1960 Ford

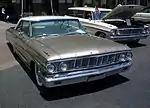
1964 Ford Galaxies

The final year of the 1960 full-size Fords was 1964, with the 300 base model again using the Custom name. The base Galaxie was now called "Custom 500." The Sports Roof was continued for all hardtop coupes. In addition, new sloped rooflines were introduced for all non-wagon '64 big Fords. Interior trim was new, including new thin-shell bucket seats for all XL models. The instrument panel remained the same, except for the ignition switch, which was moved from left of the steering column, to the right. External styling was once again refreshed, with a more sculptured body that was supposed to reduce drag at high speeds, no doubt done for NASCAR.